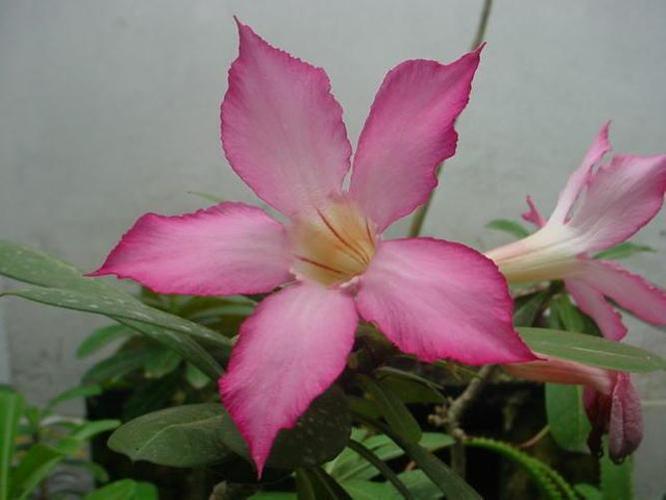
Label: desert-rose